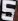
Number: 5